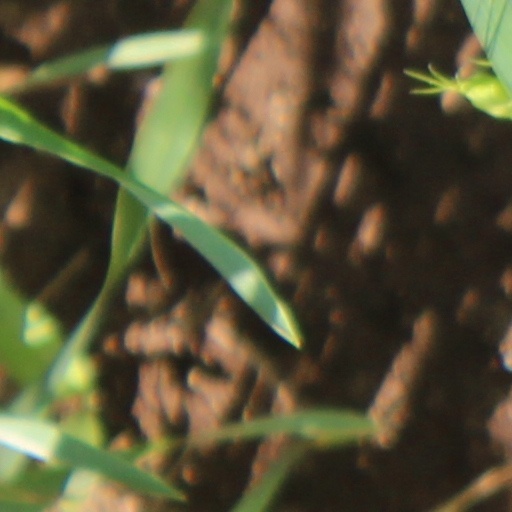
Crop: wheat